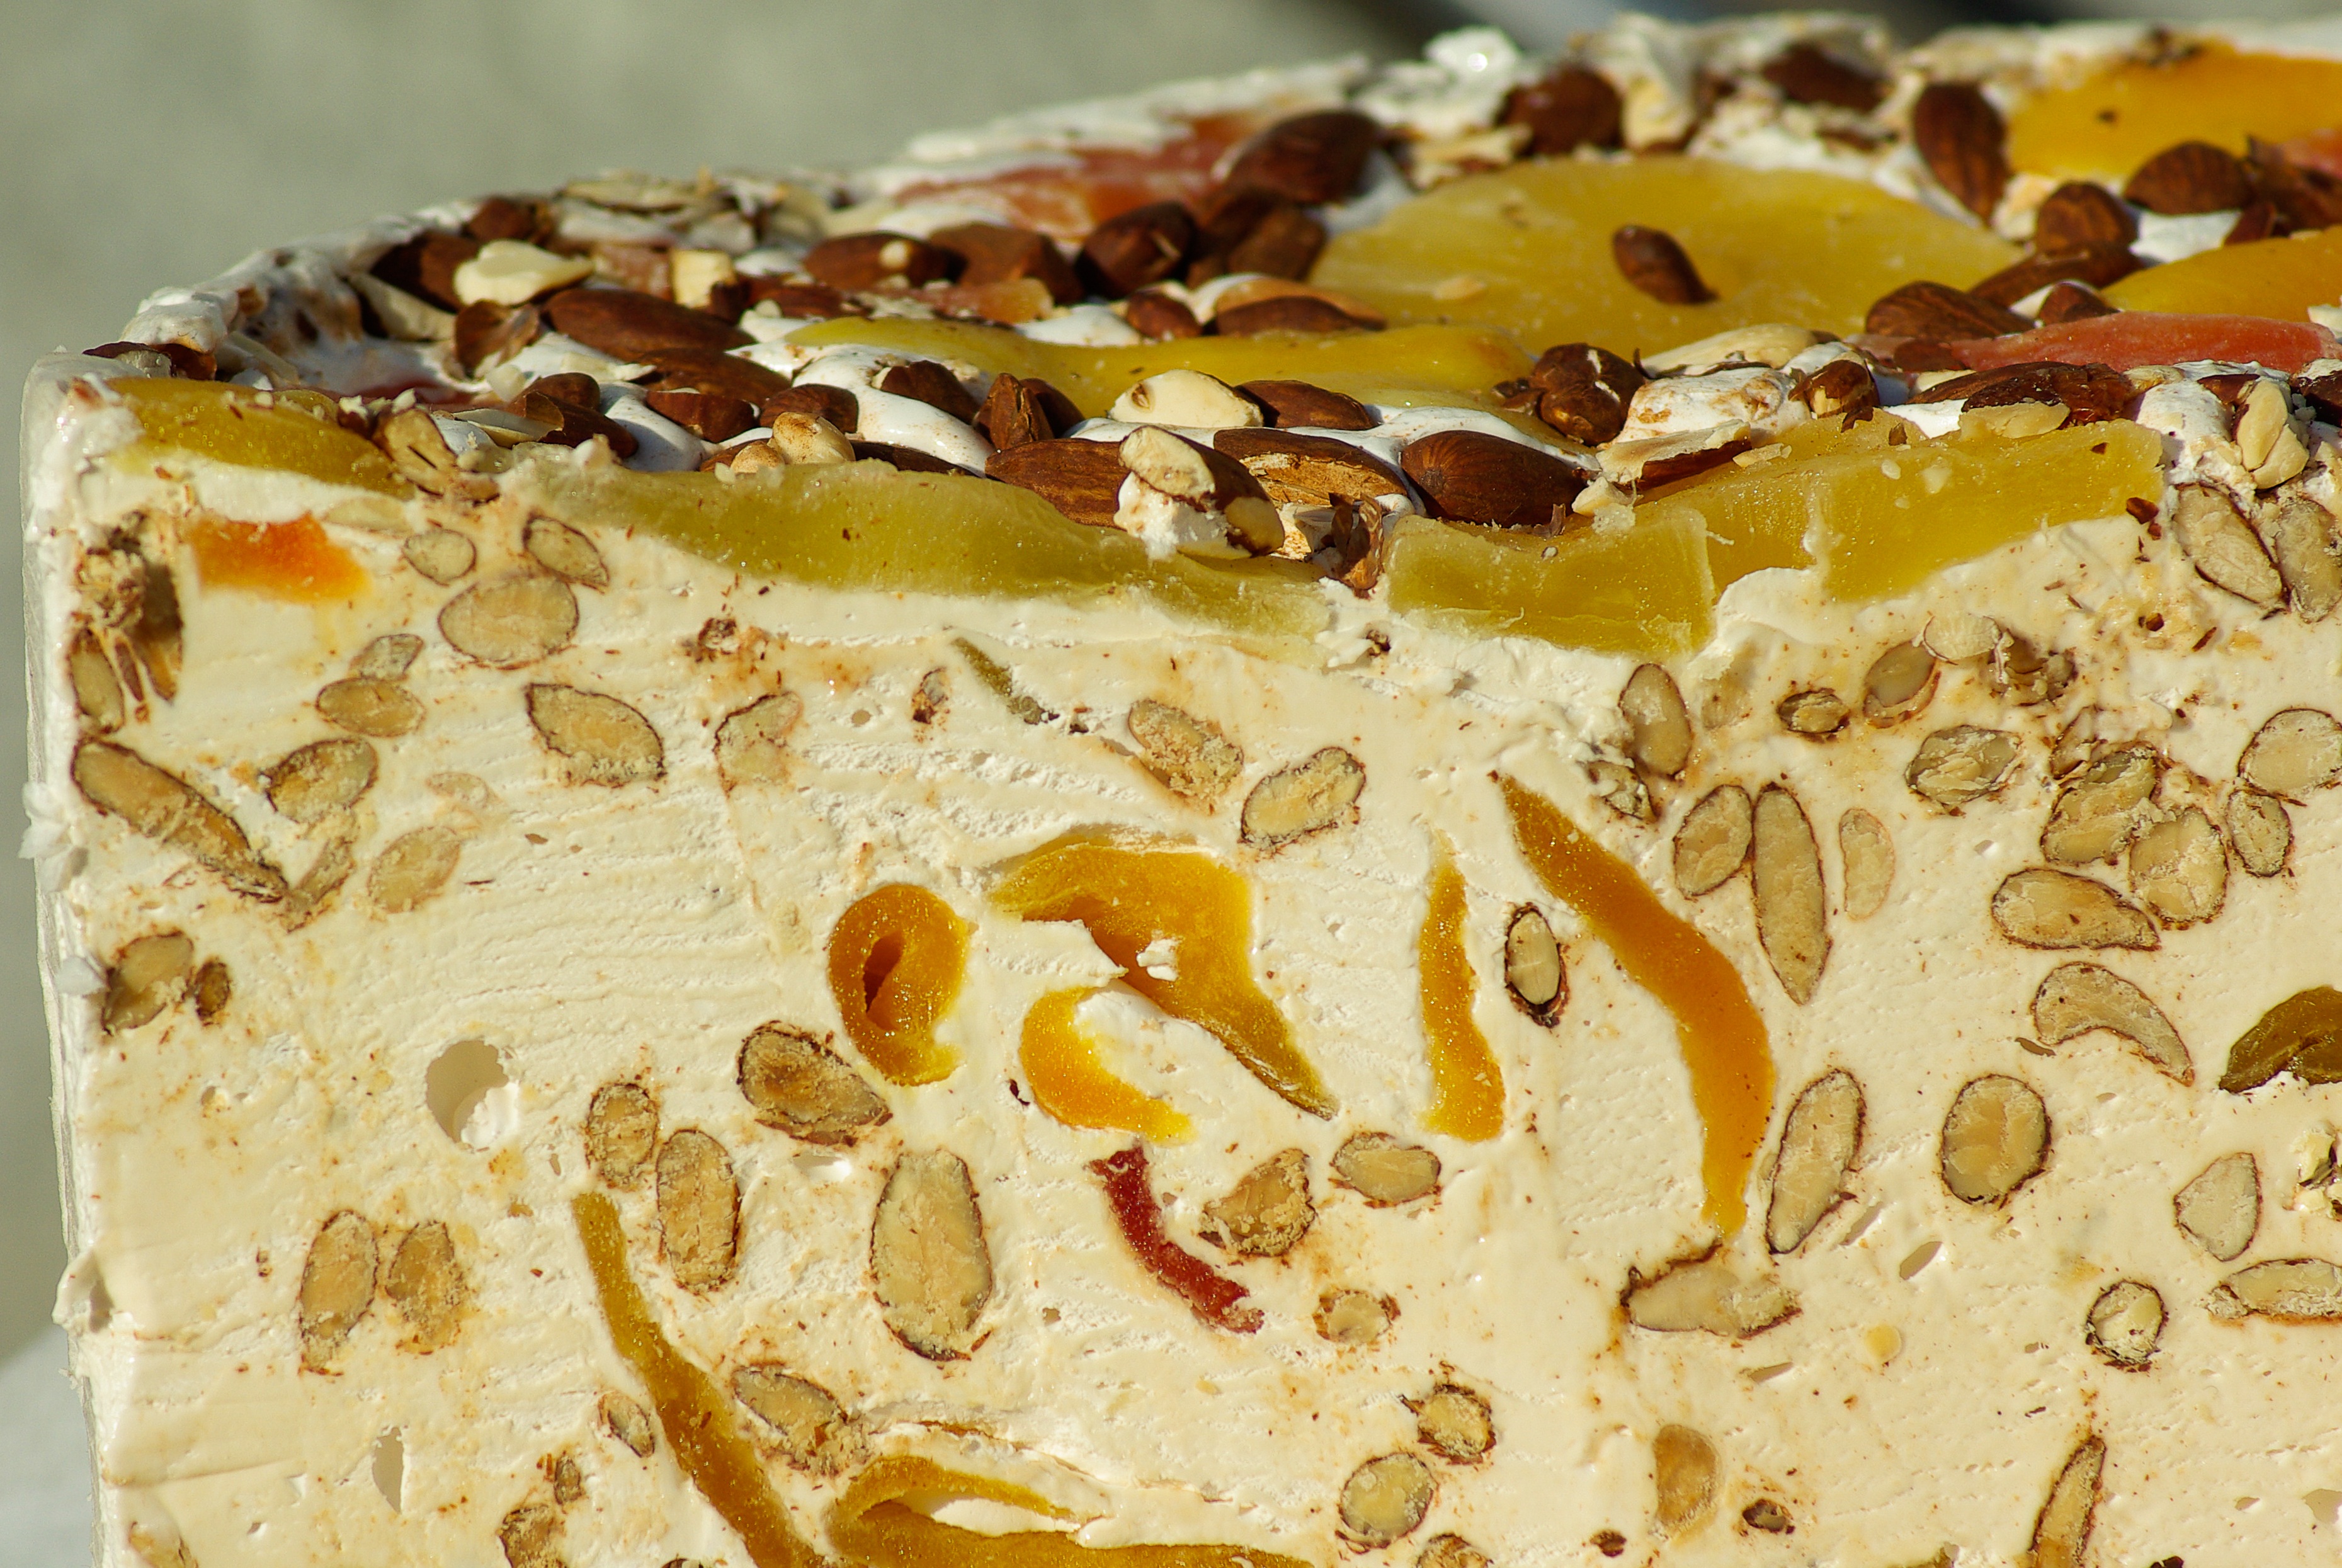
honey, dish, food, produce, baking, dessert, cuisine, icing, almonds, baked goods, torte, nougat, candied fruit, buttercream, semifreddo, fruit cake